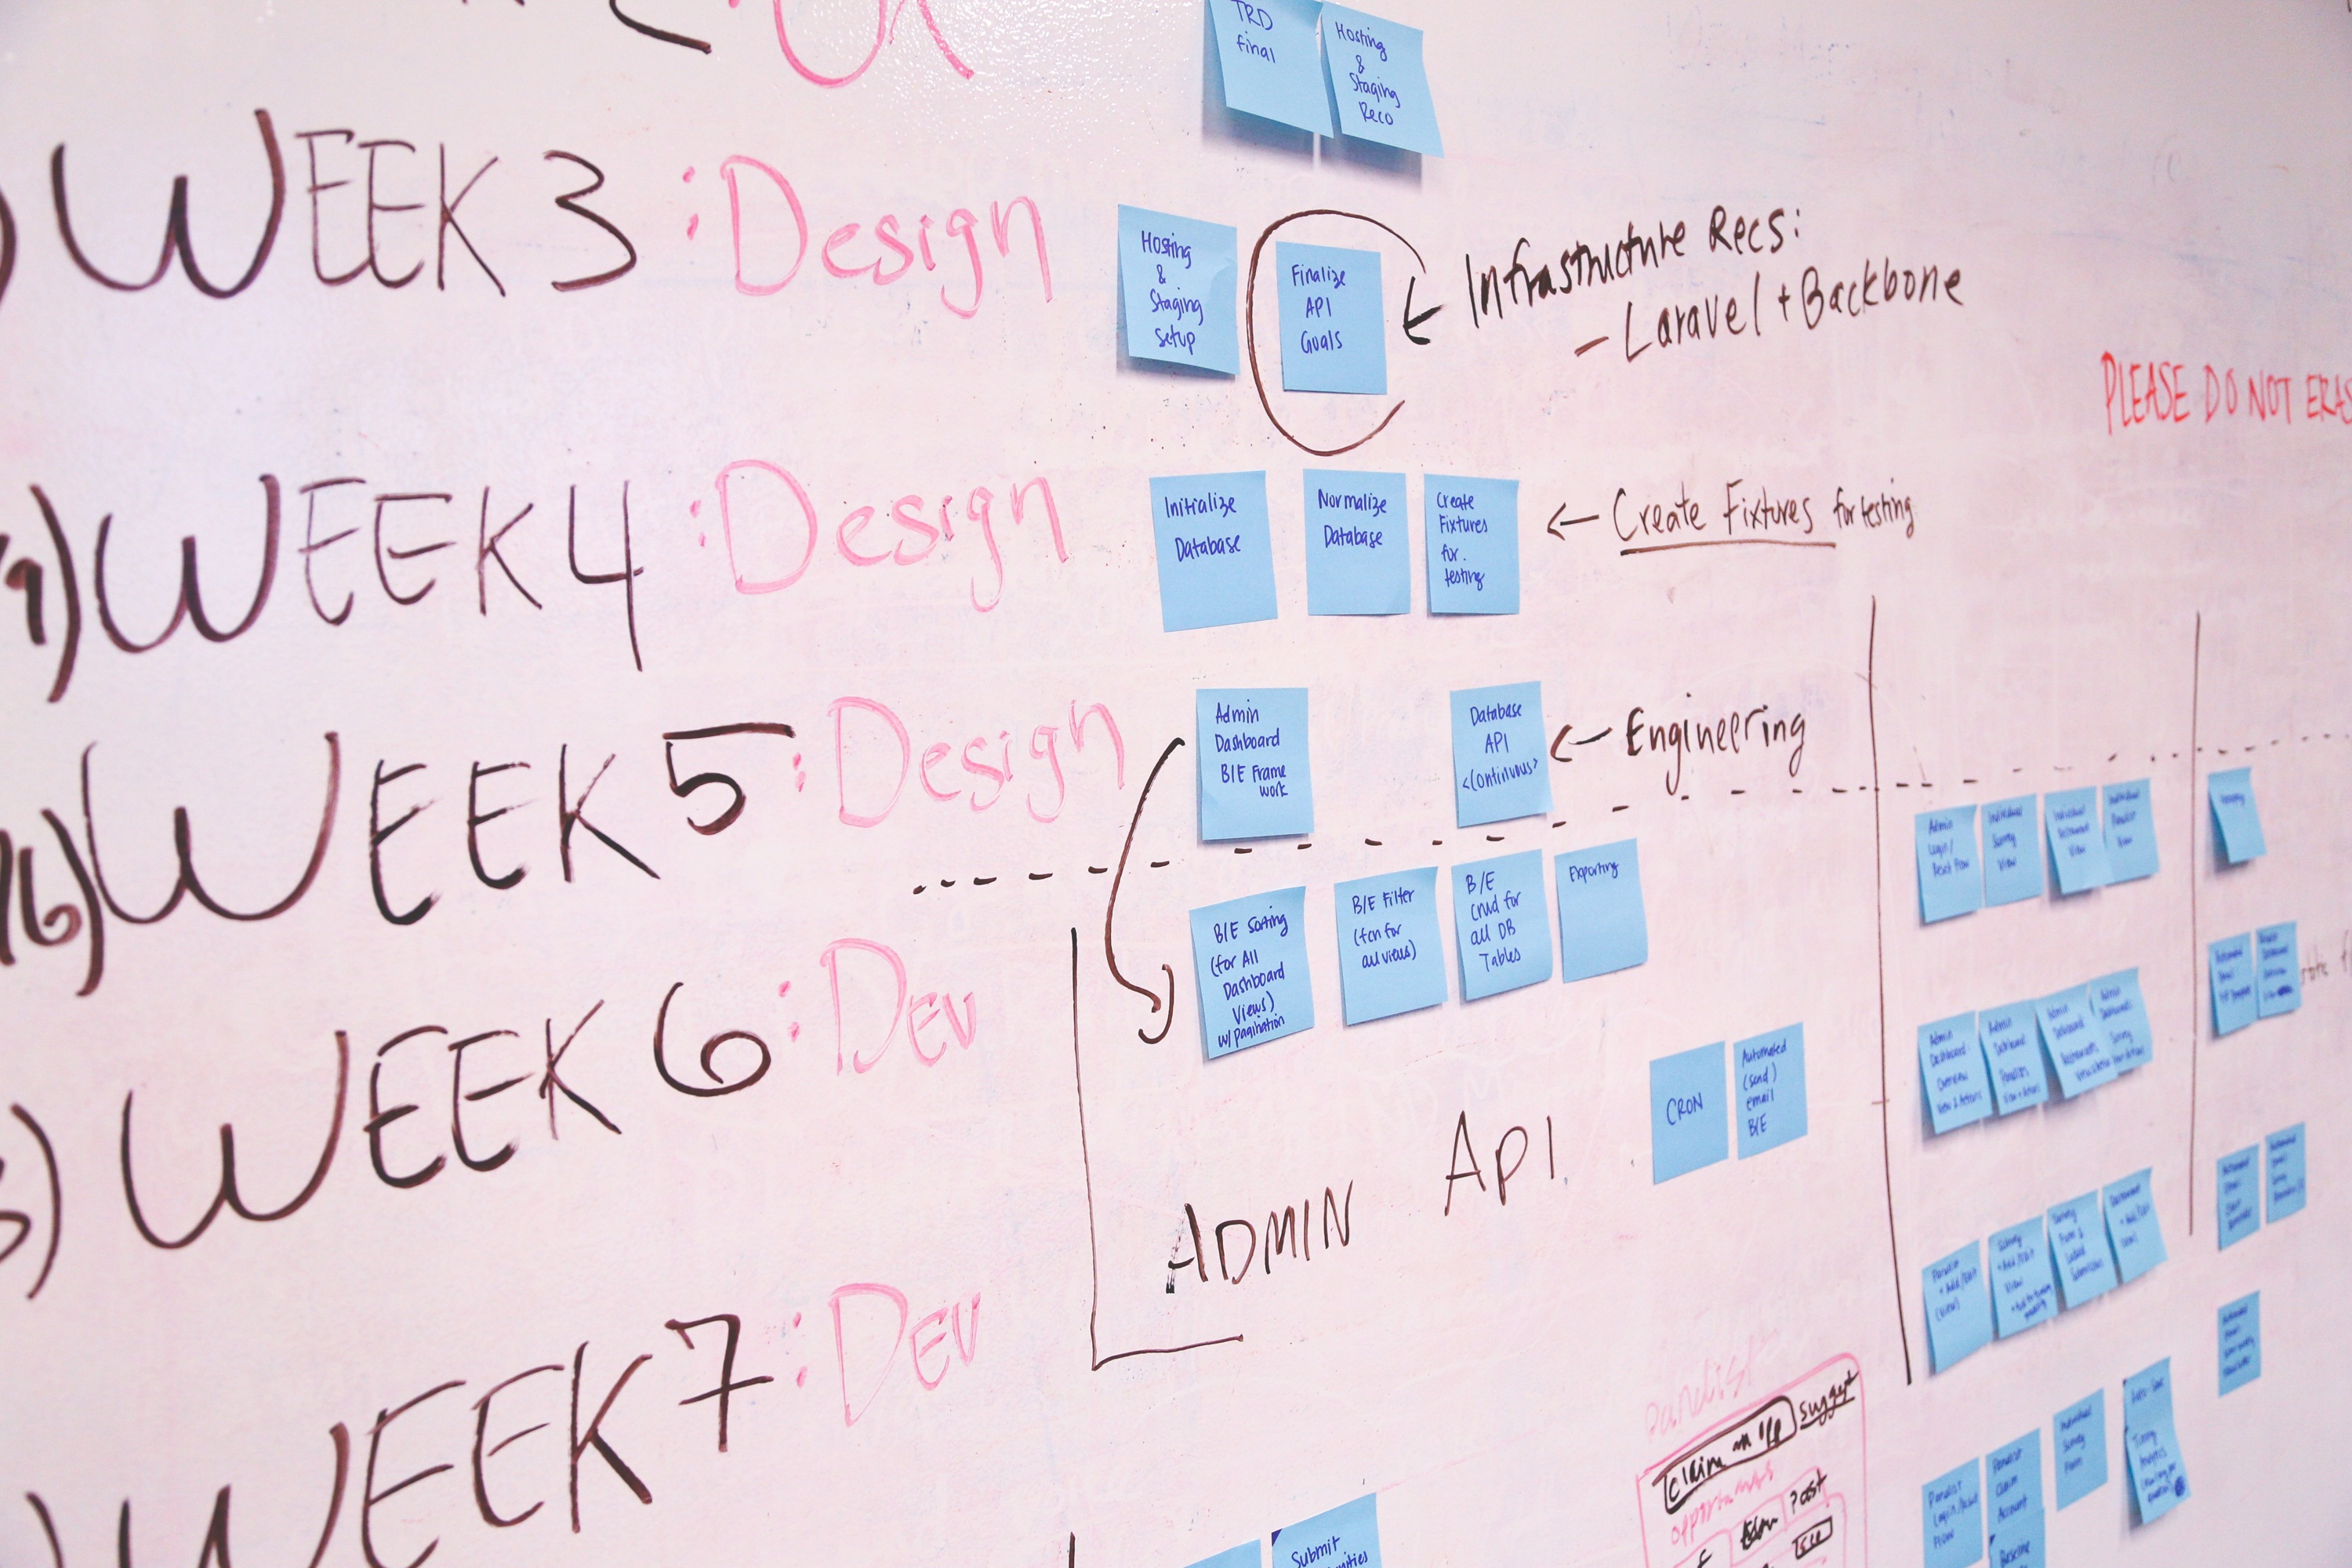
writing, board, number, line, corporate, business, brand, font, startup, text, diagram, strategy, handwriting, plan, whiteboard, planning, document, shape, presentation, management, organization, data, flow chart